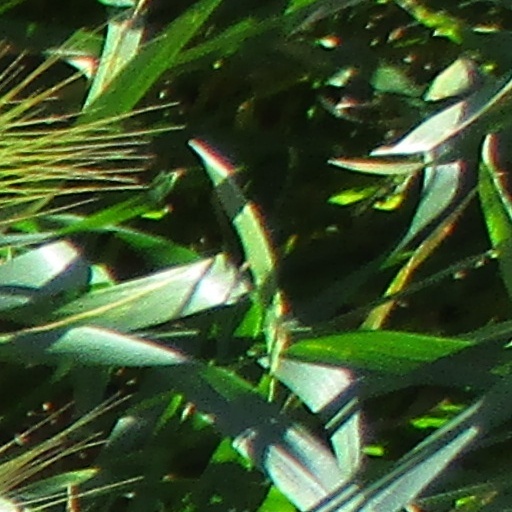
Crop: wheat